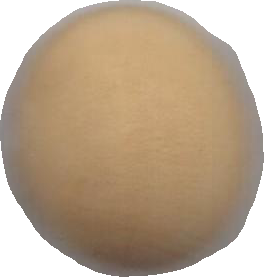
Variety: Dega